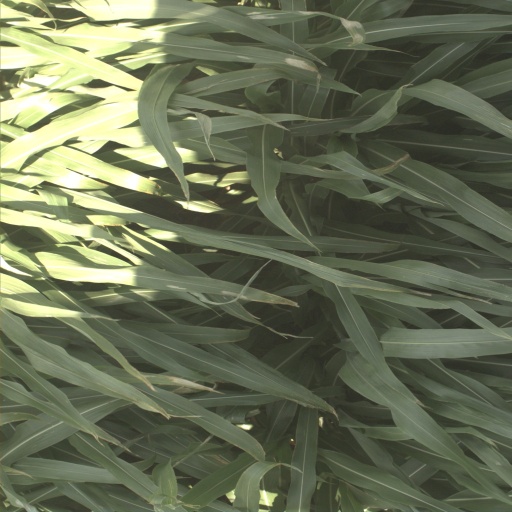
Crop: sorghum